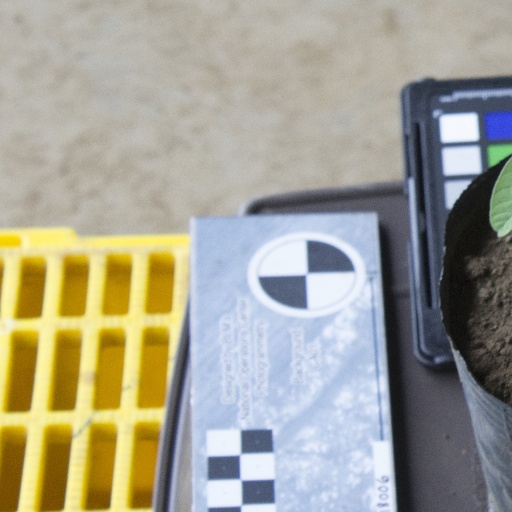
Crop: soybean